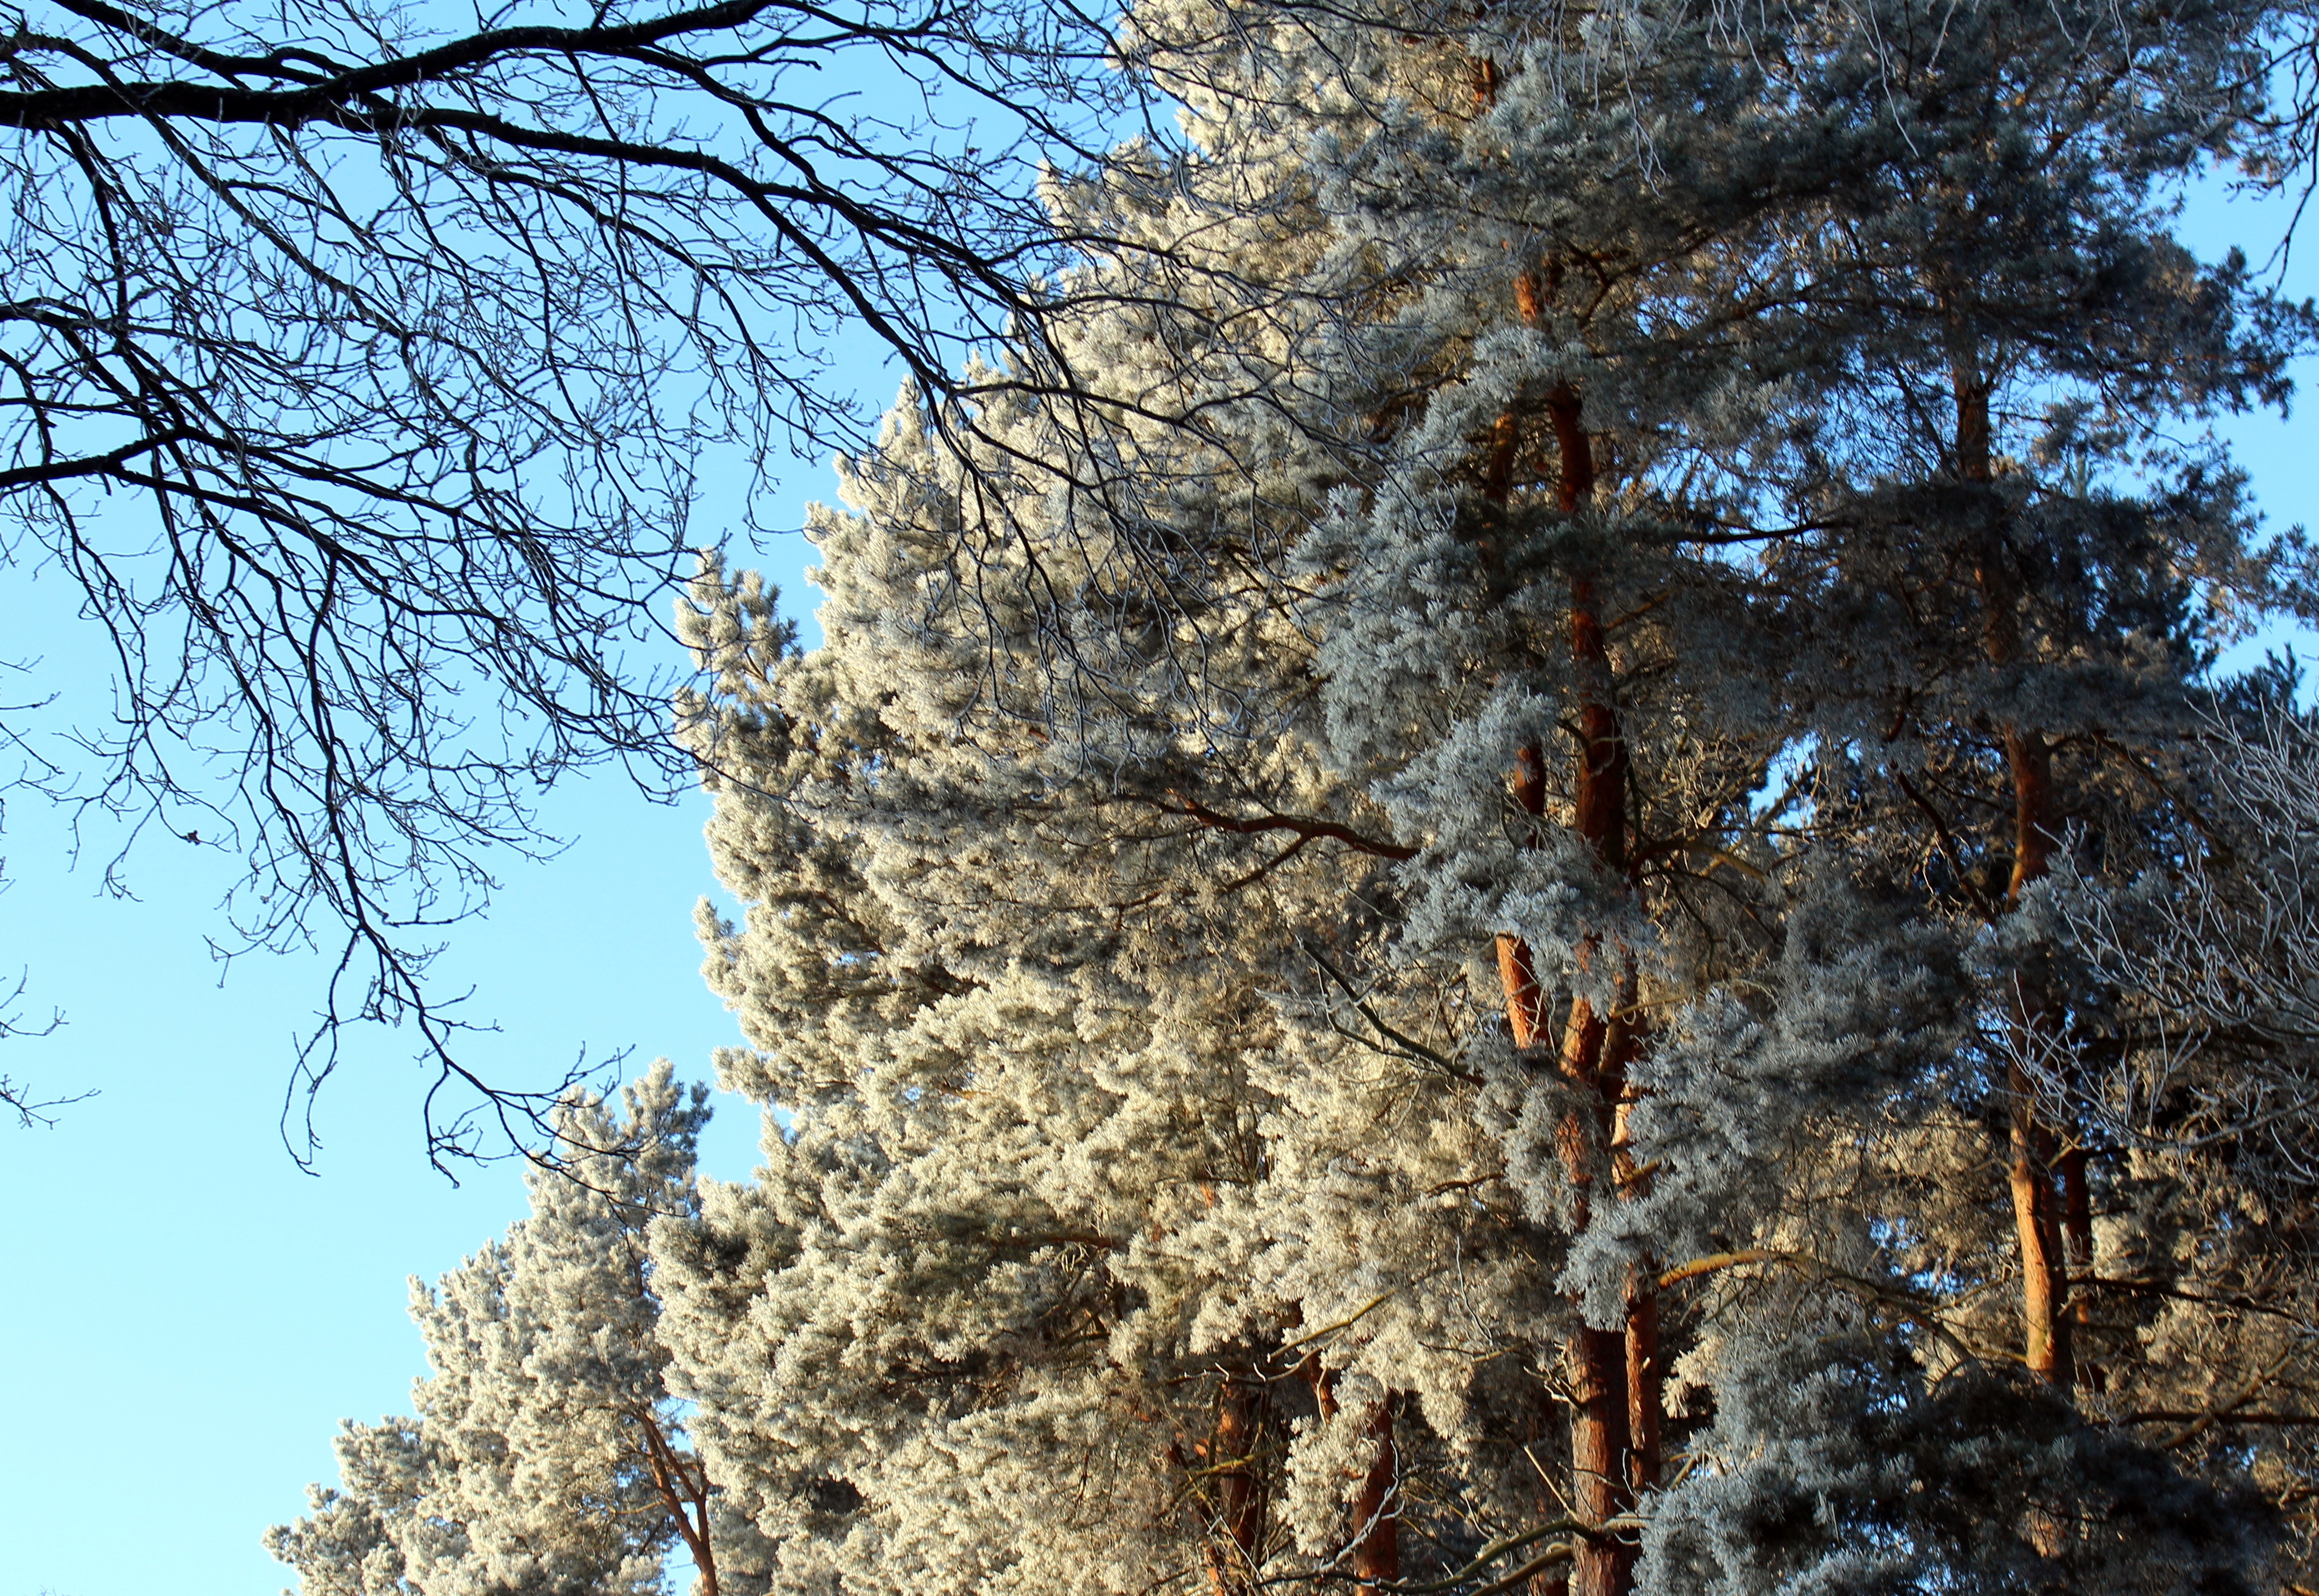
landscape, tree, nature, forest, branch, cold, winter, plant, leaf, flower, frost, trunk, autumn, season, trees, icy, woodland, woody plant, land plant